Waterloo & City line

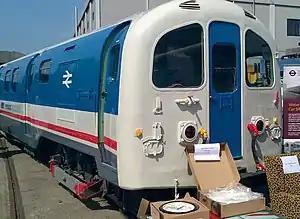
Preserved 1940 stock at the London Transport Museum Depot

In 1937, the Southern Railway carried out a thorough review of the technical aspects of the line, now 40 years old. This led to an immediate proposal to order new rolling stock in five-car formations, in association with the provision of escalators at the City station. The scheme was delayed and the declaration of war on 3 September 1939 led to cancellation of the escalator scheme. However, the rolling stock order was proceeded with, and the Art Deco style trains were delivered in 1940, later classified as Class 487.